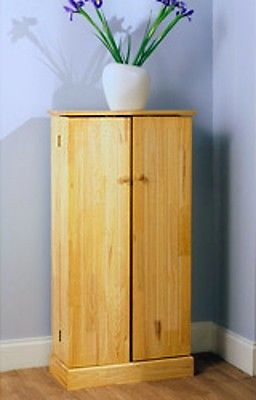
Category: cabinet